Bismarck (board game)

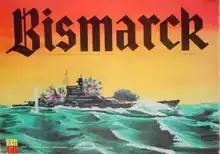
Box cover of original 1962 edition

Bismarck is a board wargame published by Avalon Hill in 1962 (and revised in 1978) that simulates the hunt for the Bismarck.